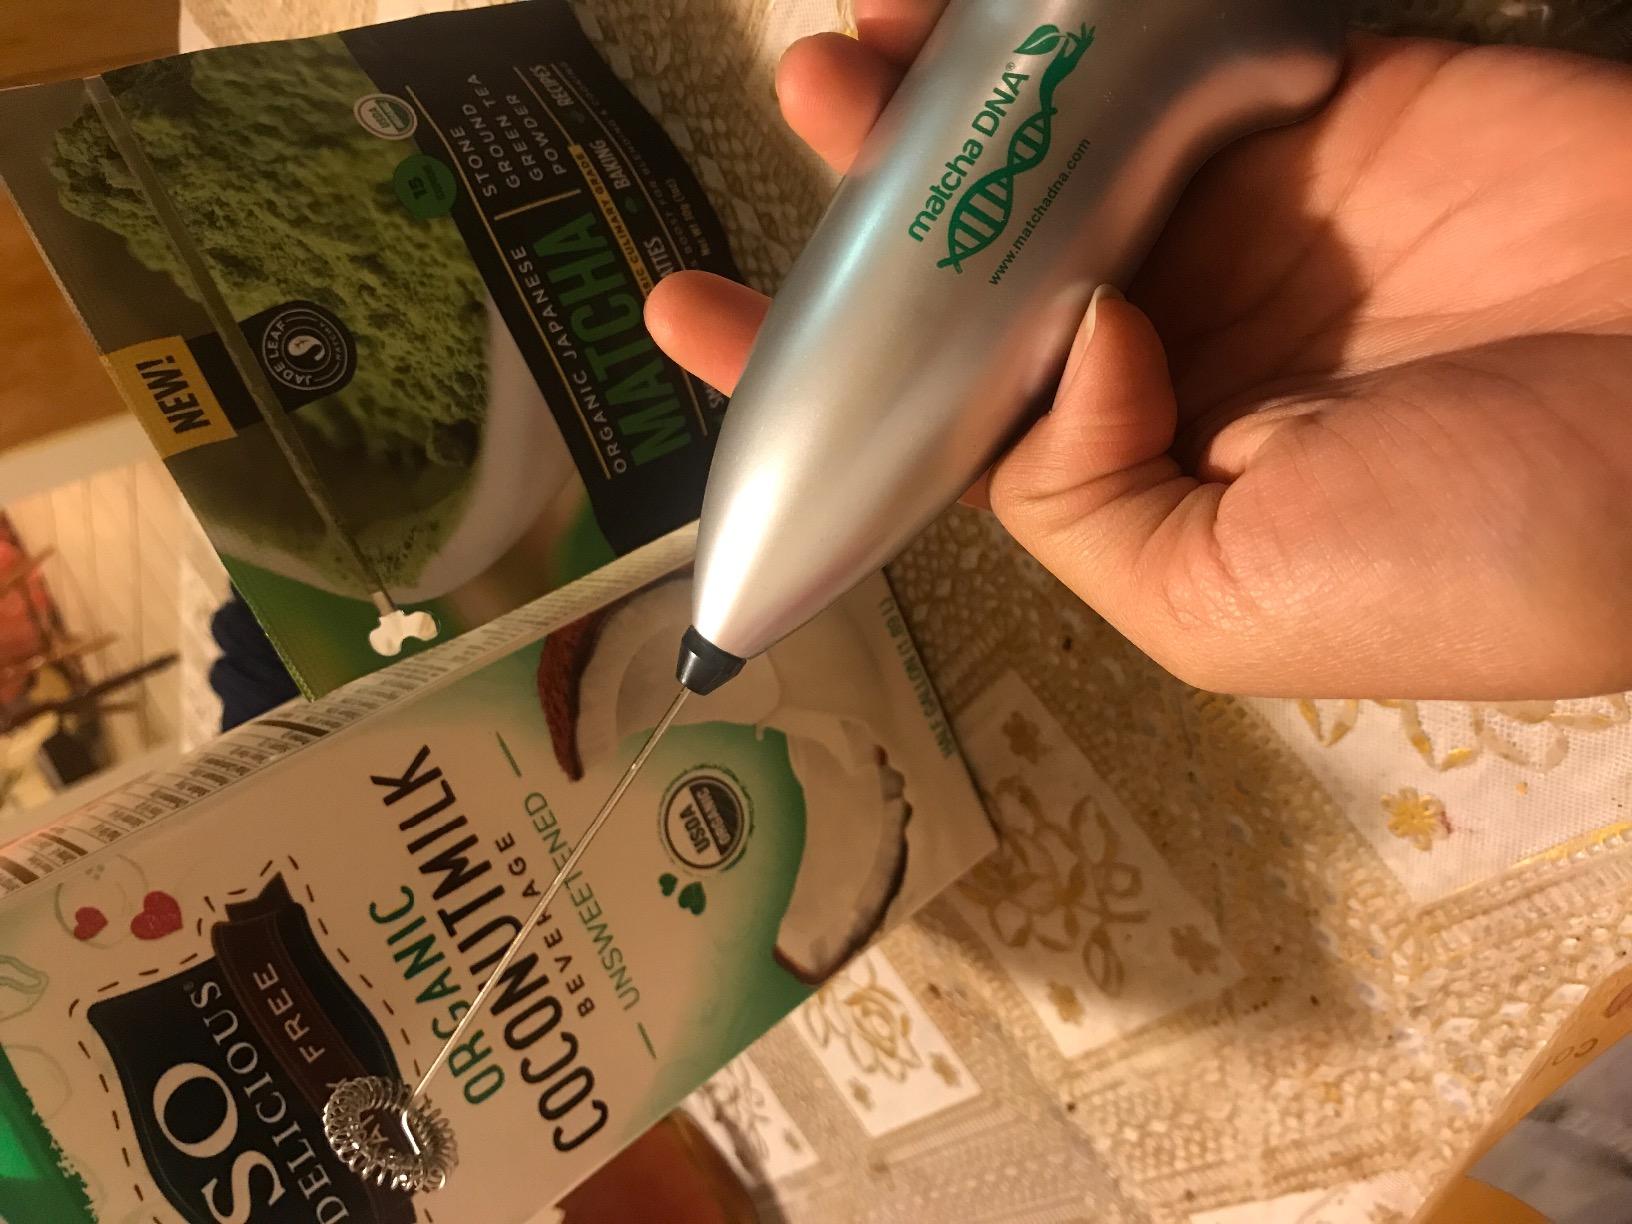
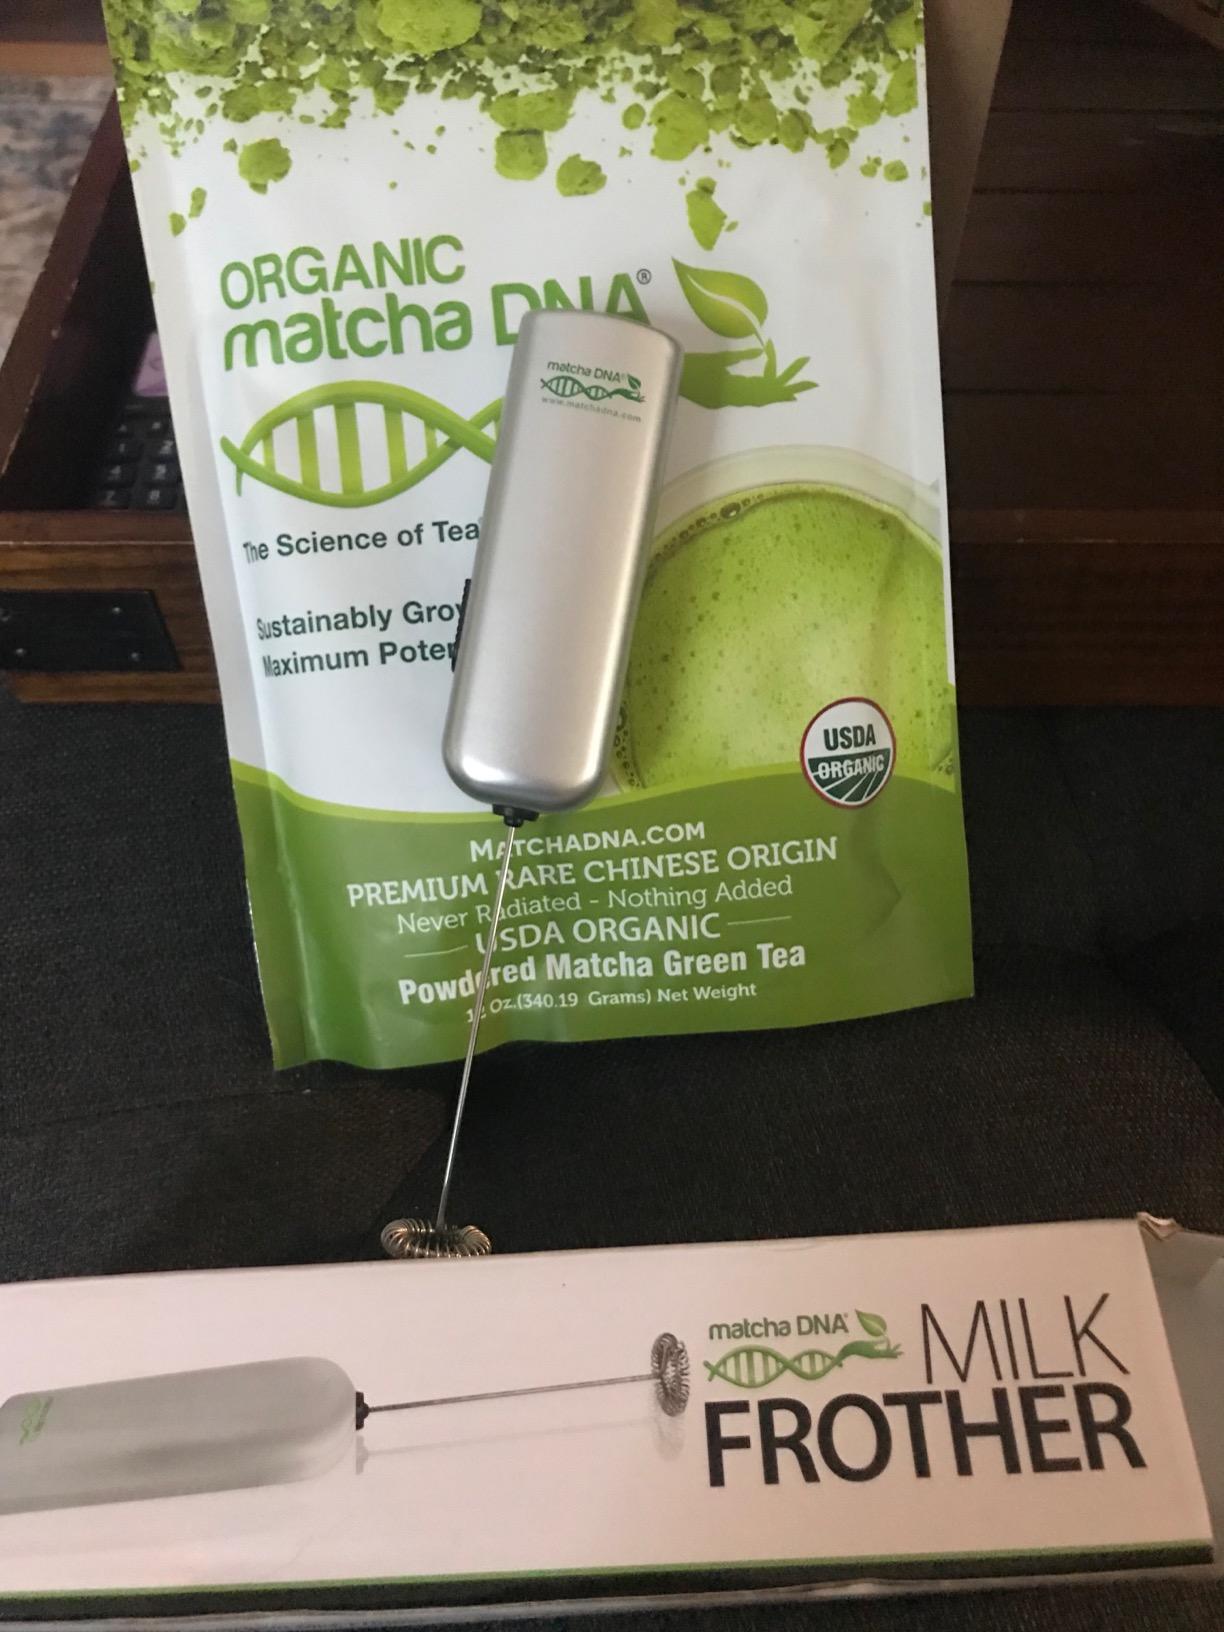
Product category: items_mixer
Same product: no